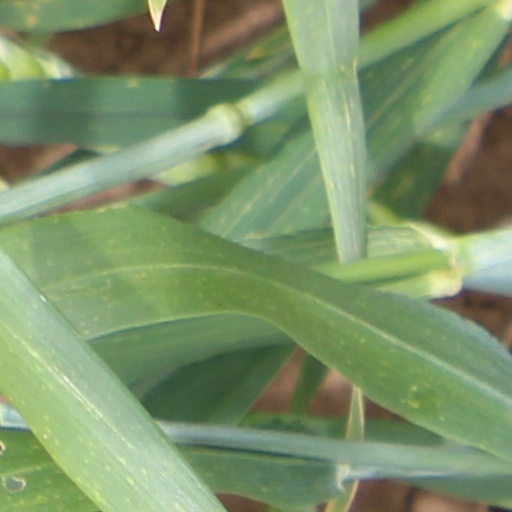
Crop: wheat